Green Bridge (England)

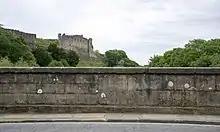
Green Bridge at Richmond, which straddles the River Swale

The bridge of 1789 was designed by John Carr, and has what Pevsner describes as "..three beautiful segmented arches and rounded cutwaters." However, besides carrying the Richmond to Lancaster Turnpike, the river bridge was the dividing point between the old Borough of Richmond and the North Riding authorities, so they each advertised for a contractor separately, which led to the Richmond side having three layers of stone on the bridge's parapets, whilst the North Riding side had two layers only. This bridge has two piers in the water, and each of the three arches is of a different span length to the other two. The bridge is long, wide, with one walkway being , and the other .